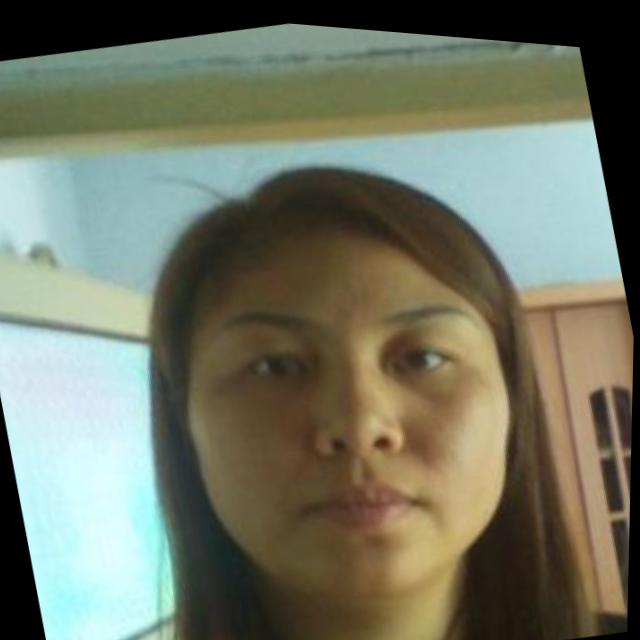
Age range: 21-44